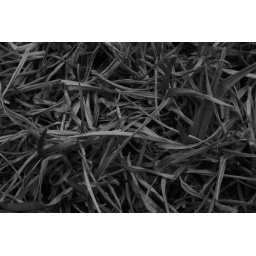
focused on grass in black and white